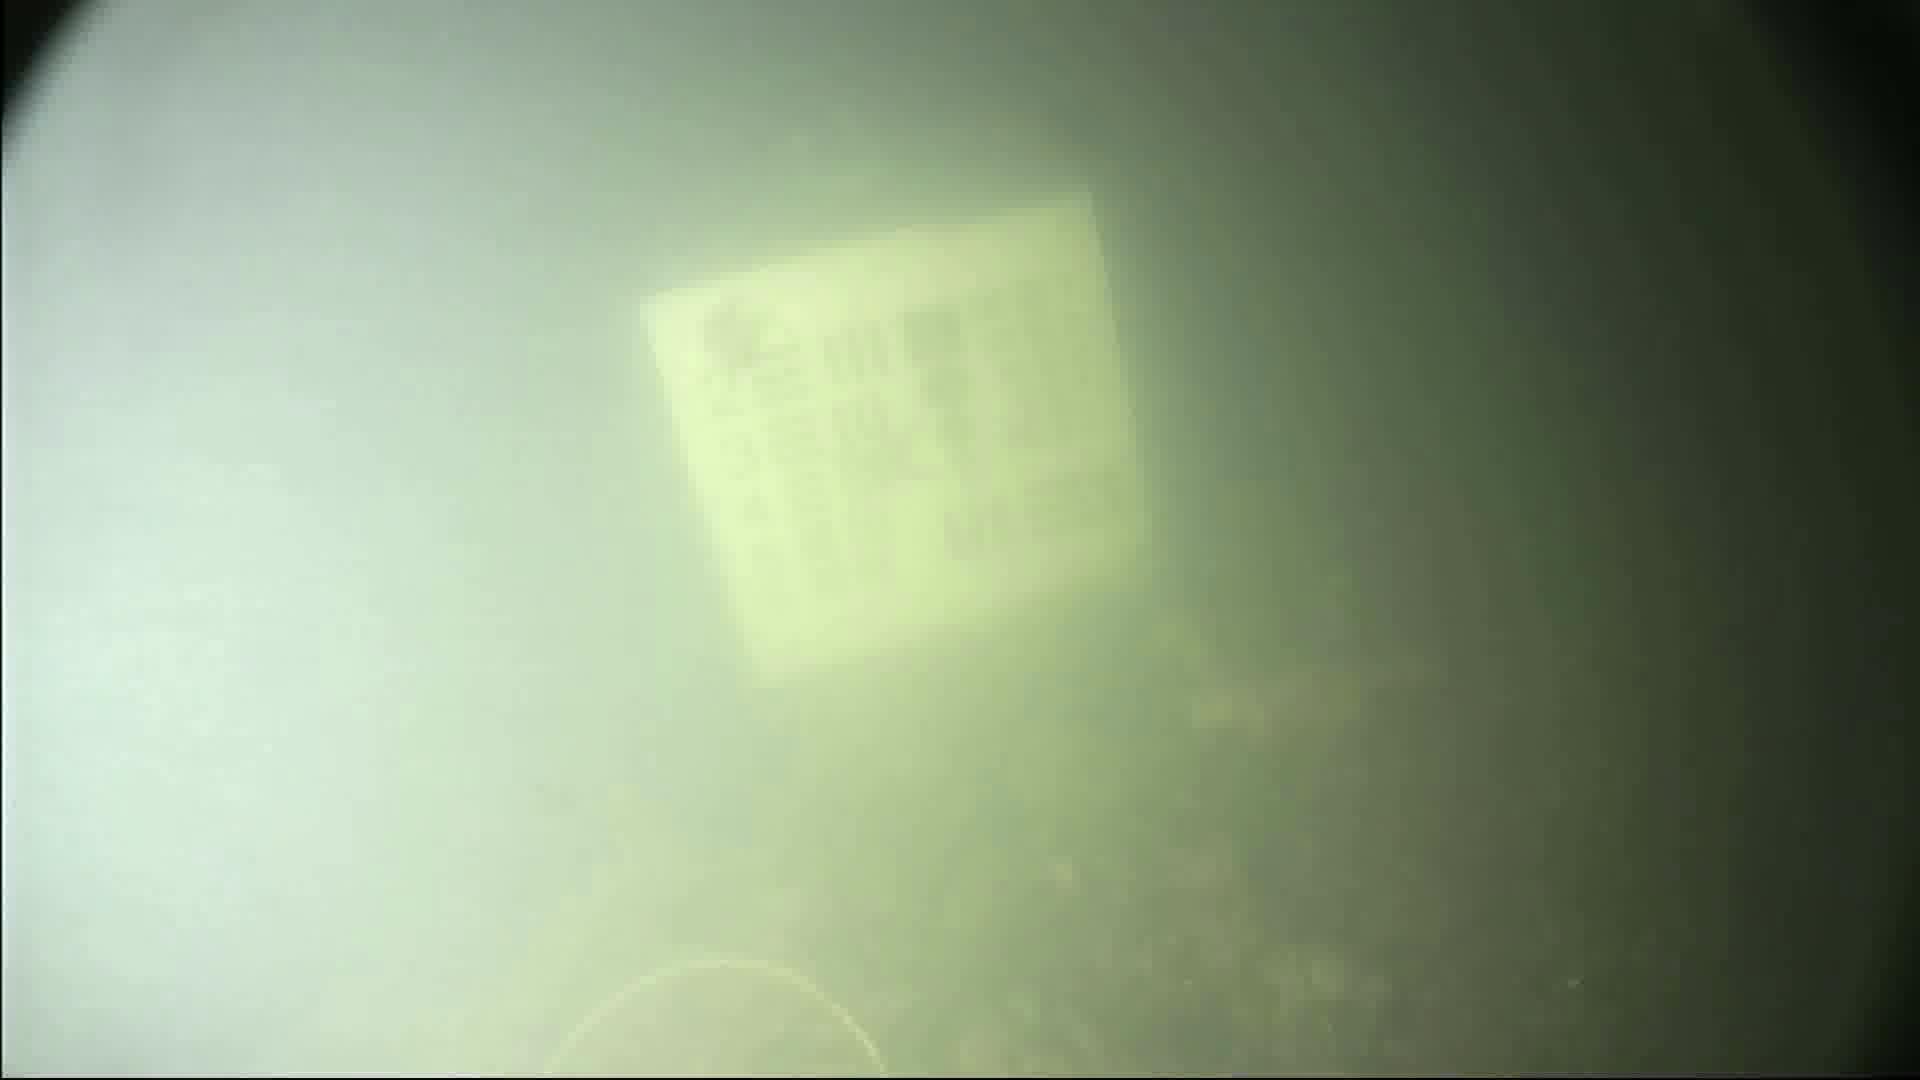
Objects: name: crab